WrestleMania 34

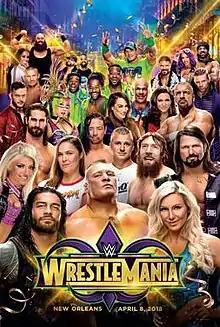
Promotional poster featuring various WWE wrestlers

WrestleMania 34 was a 2018 professional wrestling pay-per-view (PPV) and livestreaming event produced by WWE. It was the 34th annual WrestleMania and took place on April 8, 2018, at the Mercedes-Benz Superdome in New Orleans, Louisiana, held for wrestlers from the promotion's Raw, SmackDown, and 205 Live brand divisions. This was the second WrestleMania held at this venue after WrestleMania XXX in 2014 and the first to include the cruiserweight-exclusive 205 Live brand, albeit on the Kickoff pre-show, subsequently being the first to feature wrestlers from three brands since WrestleMania XXVI in 2010.